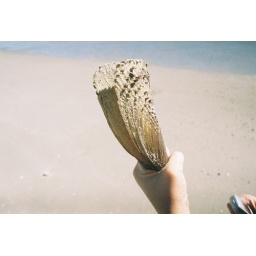
its in a walmart bag in my car still. it smells bad in there. in the bag.